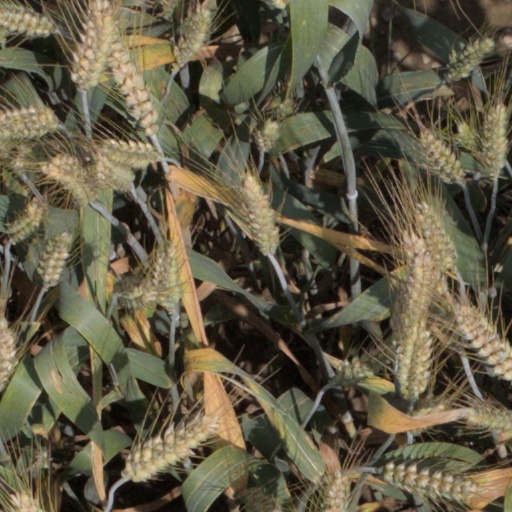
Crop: wheat